King Edward VII Land

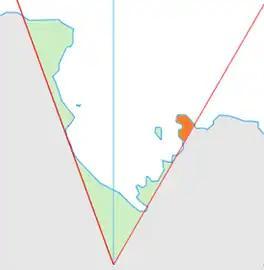
Location of King Edward VII Land (marked in orange) within the Ross Dependency

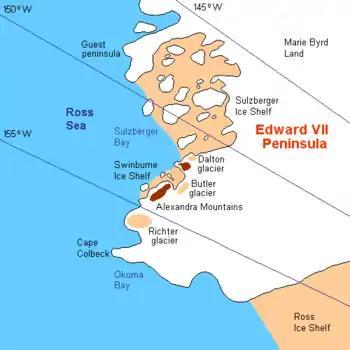
Area map of Edward VII Peninsula

King Edward VII Land or King Edward VII Peninsula is a large, ice-covered peninsula which forms the northwestern extremity of Marie Byrd Land in Antarctica. The peninsula projects into the Ross Sea between Sulzberger Bay and the northeast corner of the Ross Ice Shelf, and forms part of the Ross Dependency. Edward VII Peninsula is defined by the Ross Ice Shelf on the southwest, Okuma Bay on the west, and to the east by Sulzberger Bay and the Saunders Coast, all essentially on the Ross Sea / Southern Ocean in Antarctica. The northwest extremity of the peninsula is Cape Colbeck. Edward VII Peninsula is located at .